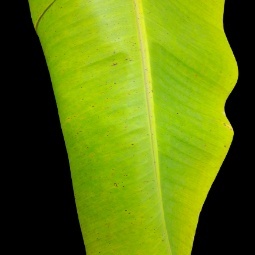
Label: Sulphur